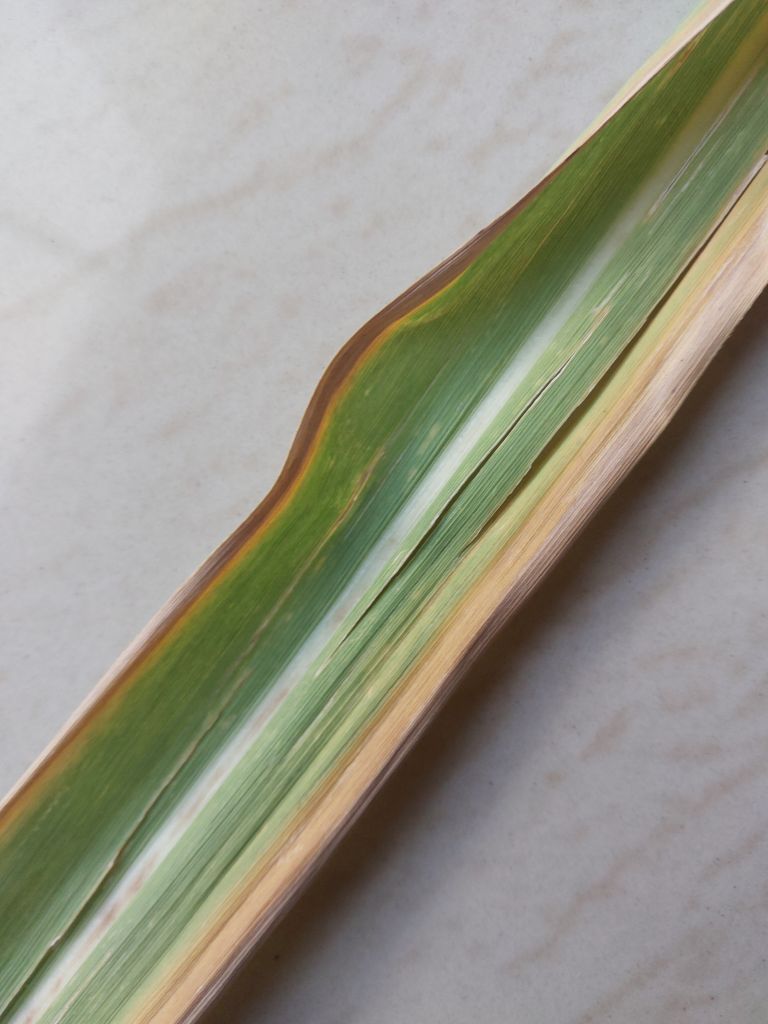
Label: Yellow Leaf